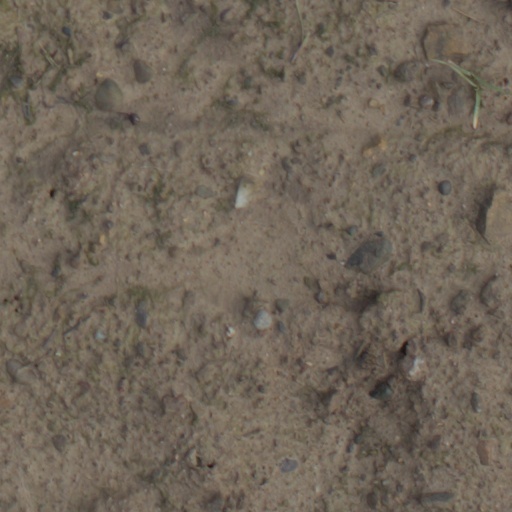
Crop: wheat